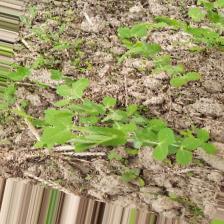
Label: Normal